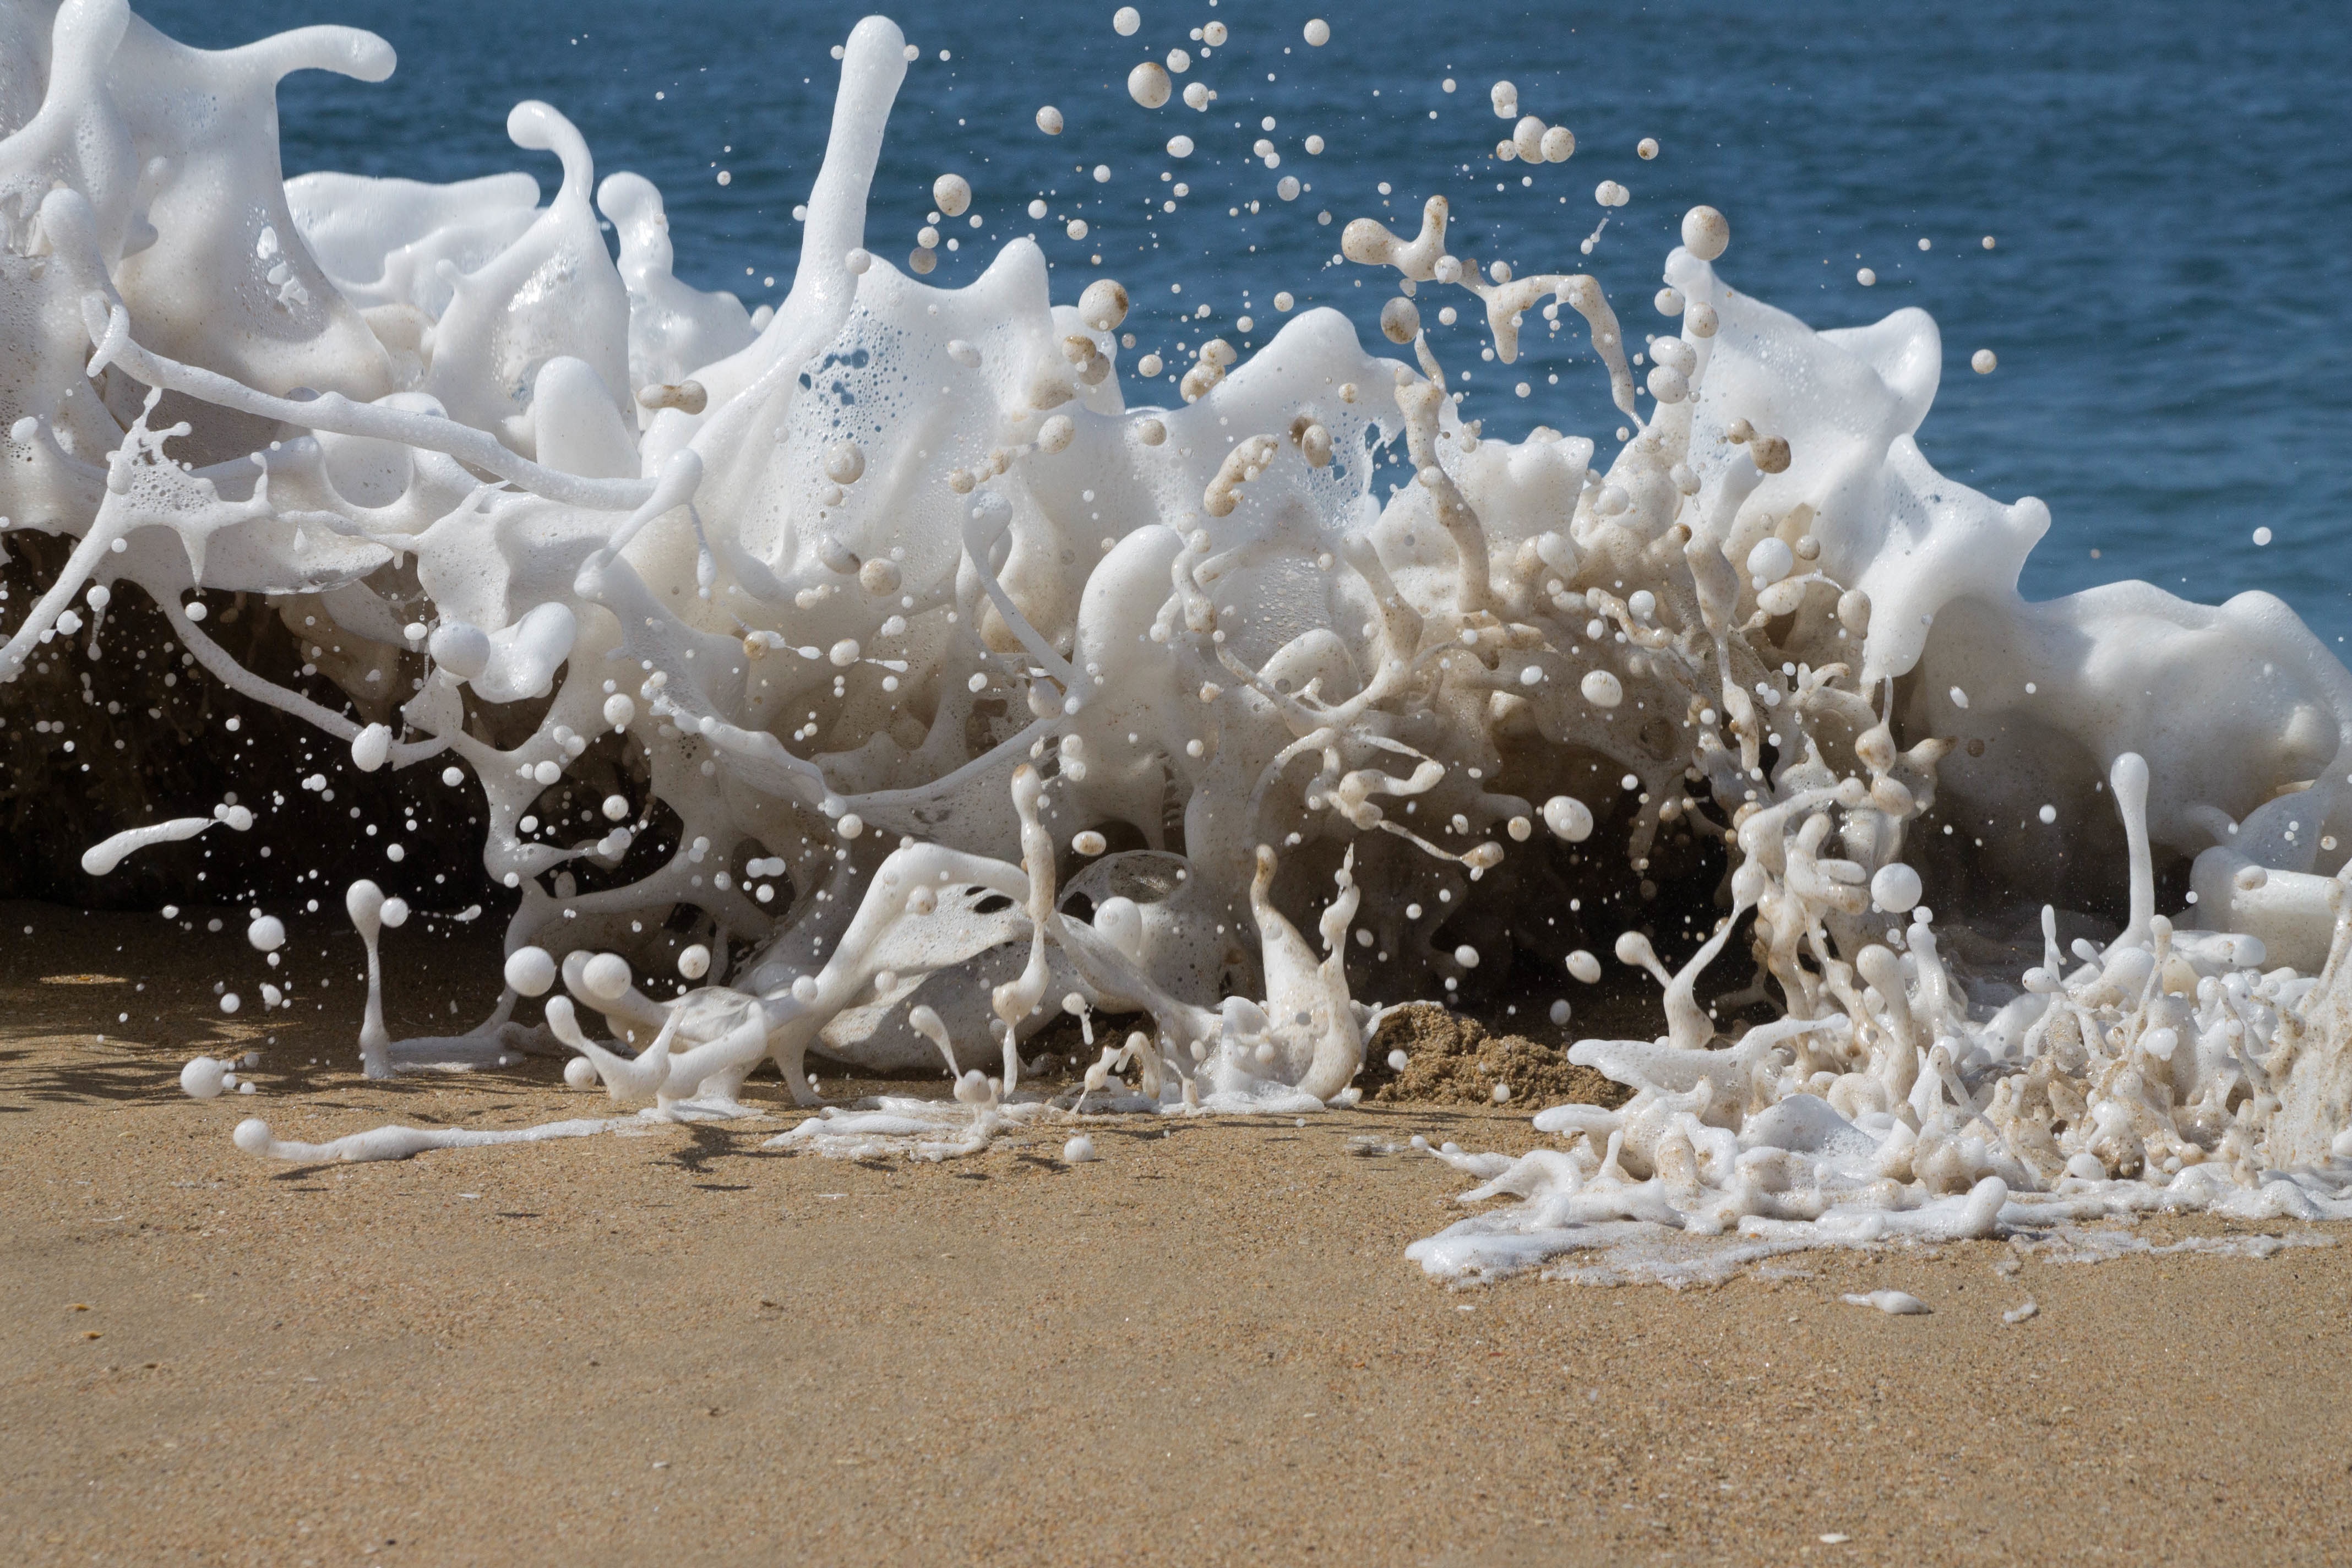
flower, ice, invertebrate, marine biology